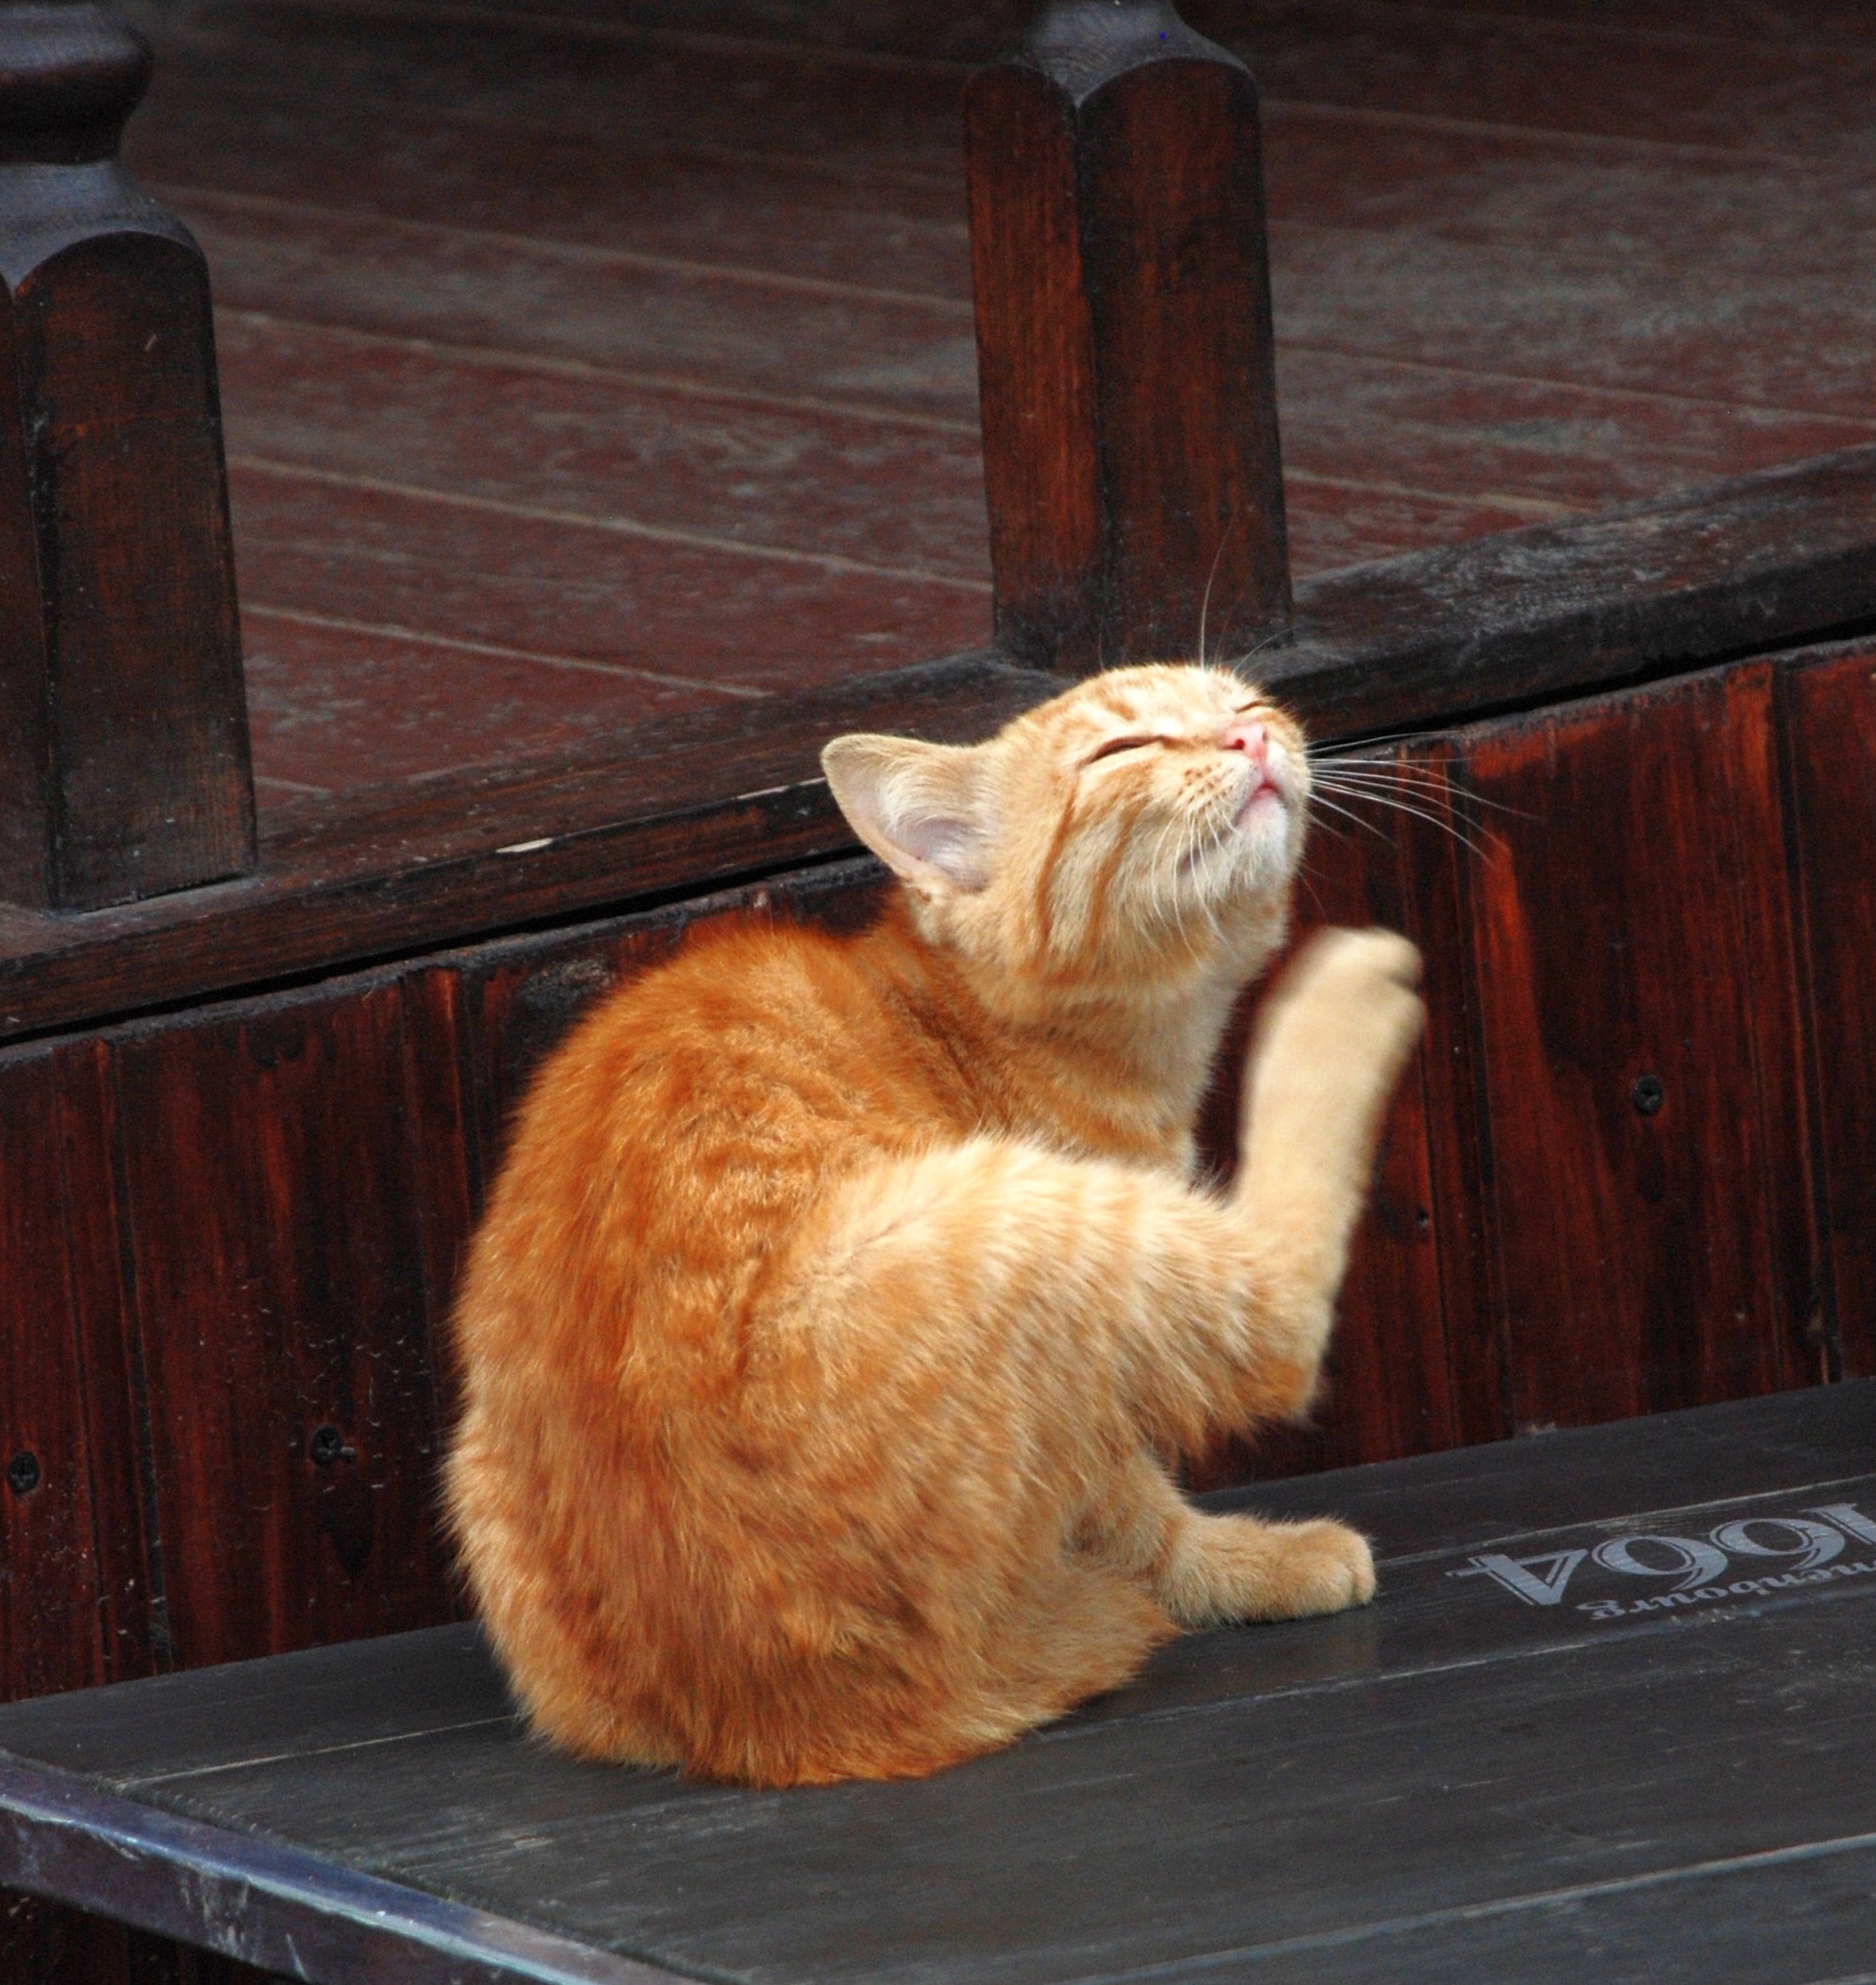
nature, animal, pet, kitten, cat, park, feline, mammal, nikon, pets, cats, whiskers, cool image, animals, vertebrate, chat, moscow, gato, russia, d80, chats, streetcats, moskau, nikond80, moscou, straycats, kolomenskoye, small to medium sized cats, cat like mammal